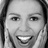
Emotion: surprise